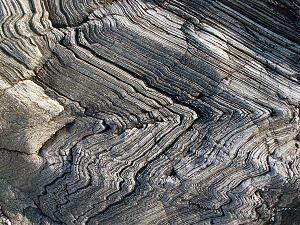
Bordardoué est un hameau de la commune du Palais à Belle-Île-en-Mer dans le département du Morbihan